Us (2019 film)

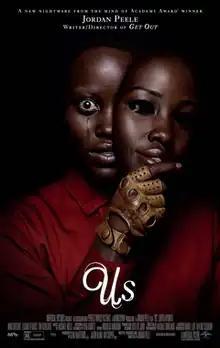
Theatrical release poster

Us is a 2019 American psychological horror film written and directed by Jordan Peele. The film features an ensemble cast, starring Lupita Nyong'o, Winston Duke, Shahadi Wright Joseph, Evan Alex, Elisabeth Moss, and Tim Heidecker. The story follows Adelaide Wilson (Nyong'o) and her family, who are attacked by a group of menacing doppelgängers, called the "Tethered".